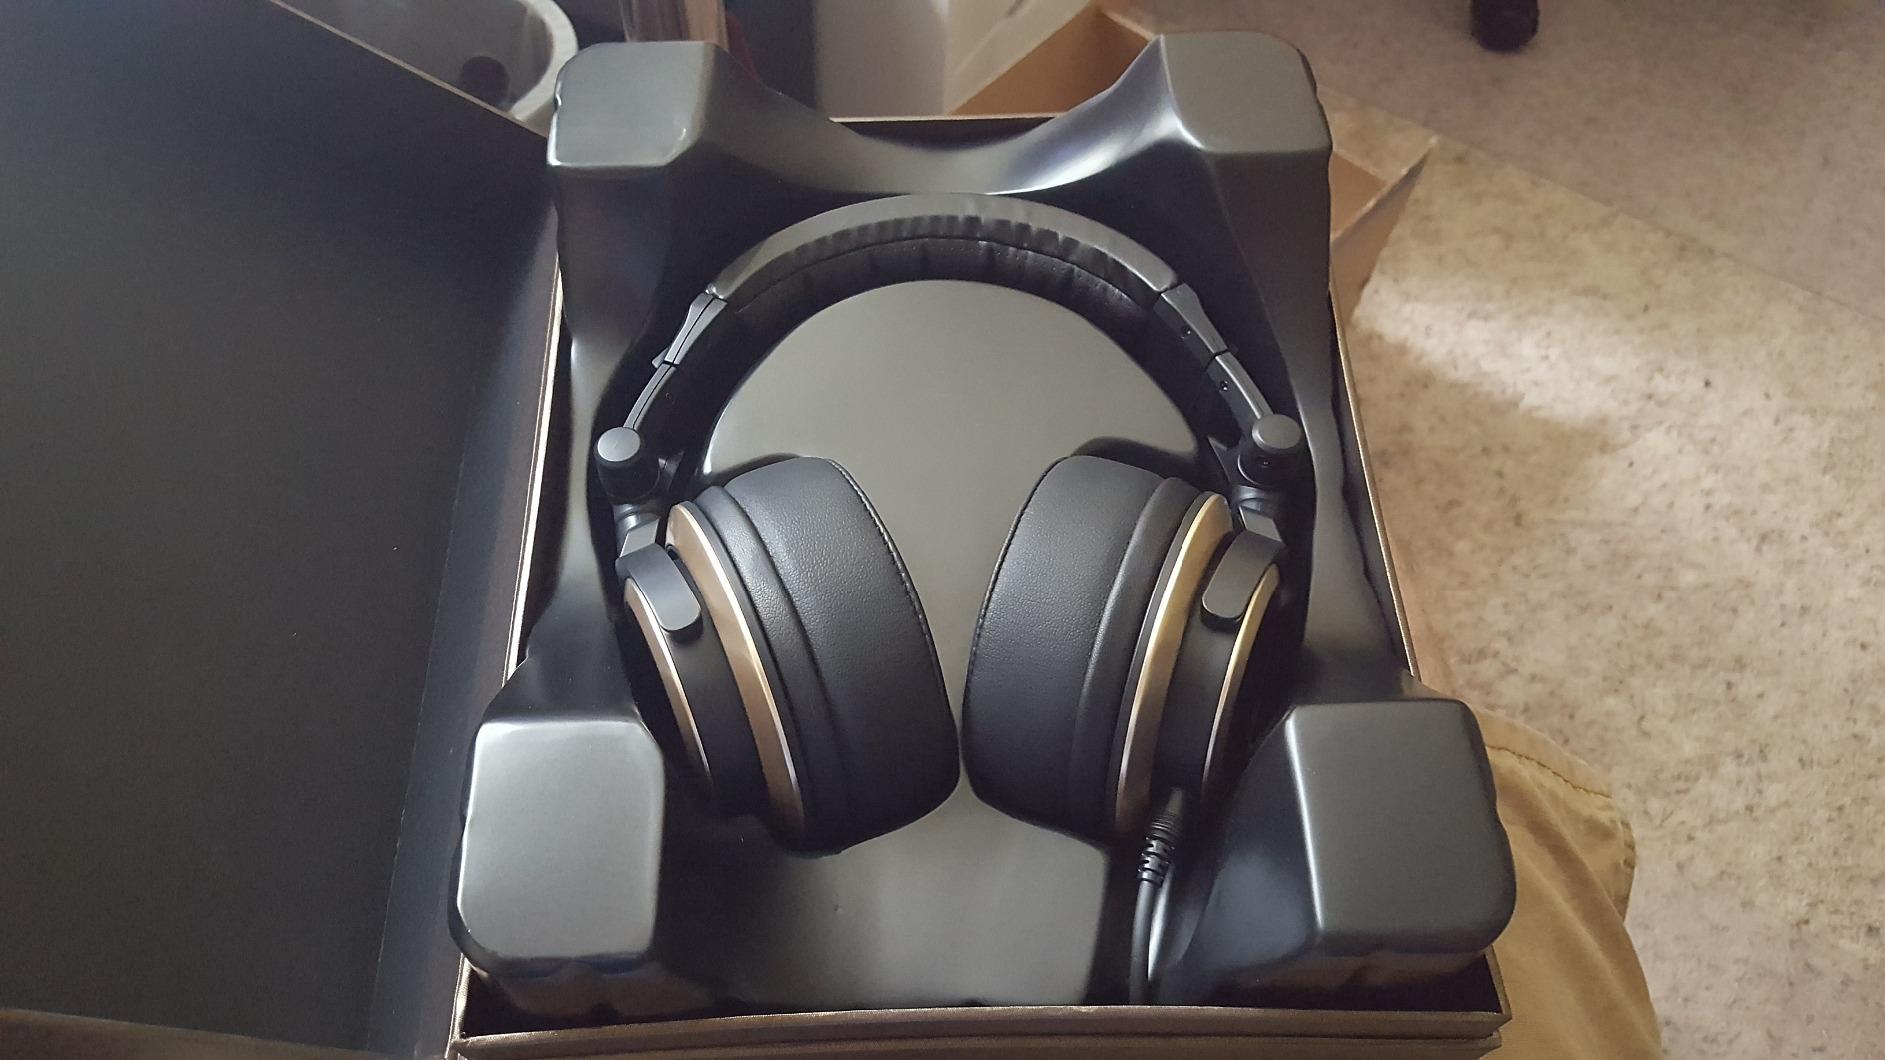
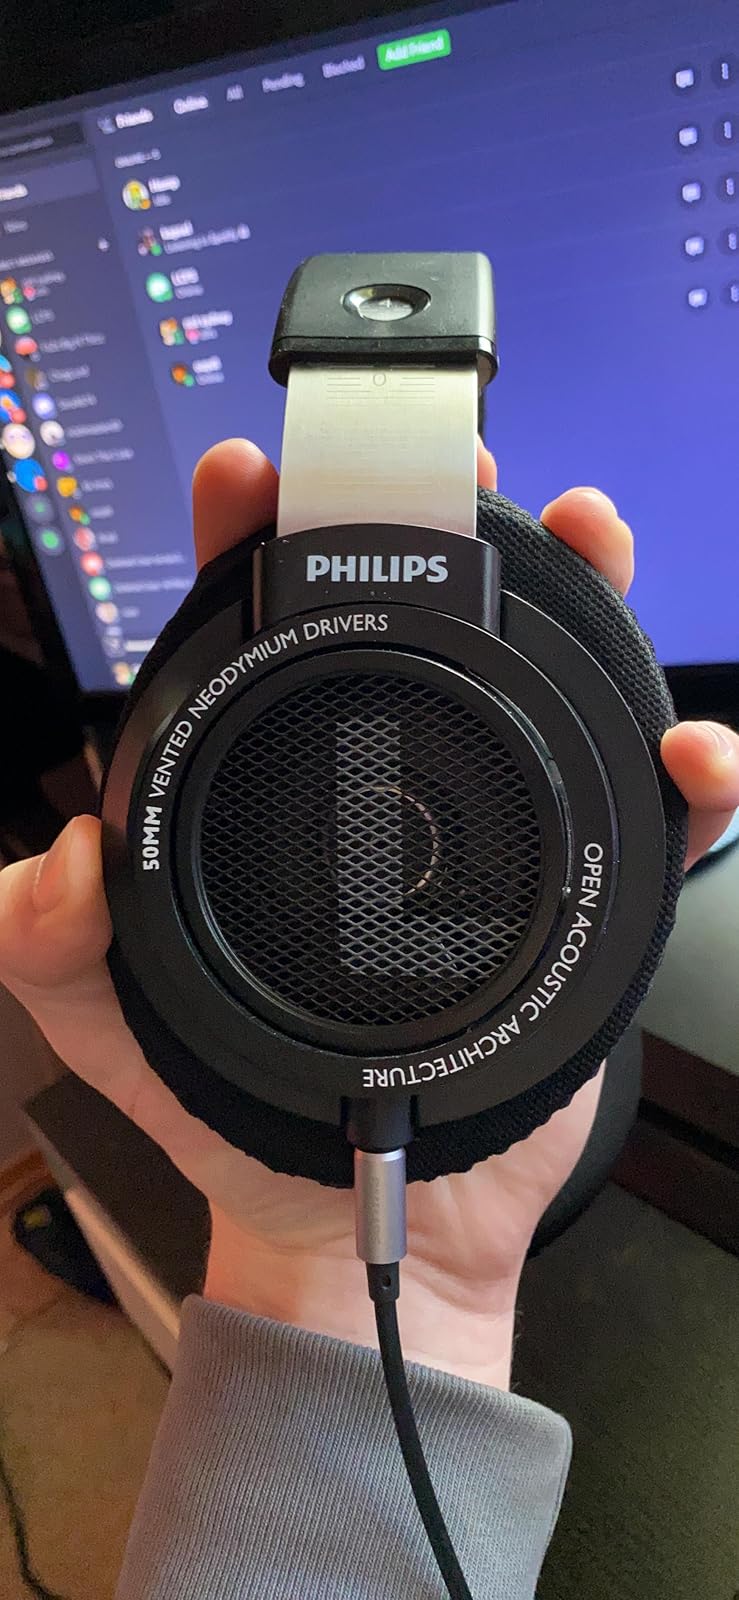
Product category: headphones
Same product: no